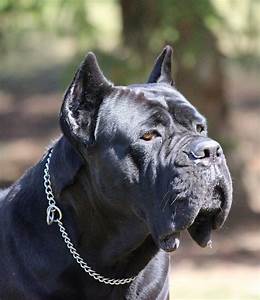
Label: dog